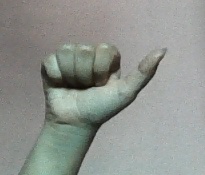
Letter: dhad